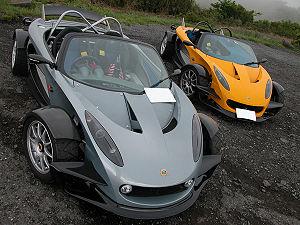
Lotus 340R Polski: Lotus 340R
La Lotus Elise est une petite voiture de sport anglaise fabriquée par Lotus, disposant d'une carrosserie cabriolet deux places avec arceau. Lotus commercialise également des versions proches, équipées d'un toit, nommées Lotus Exige.